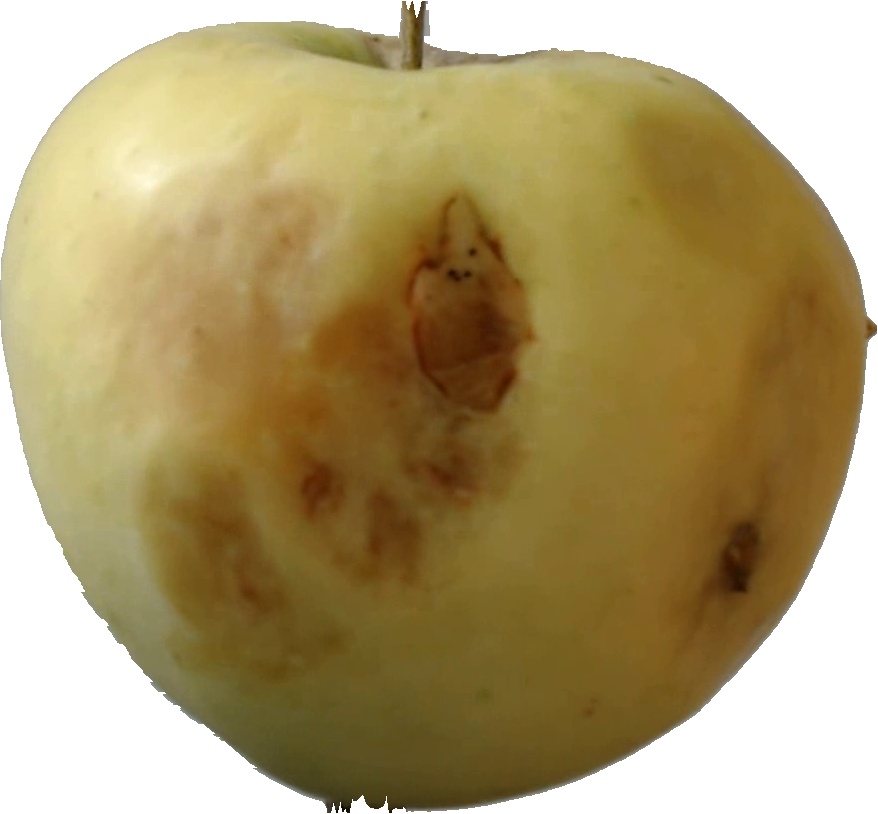
Label: apple_hit_1